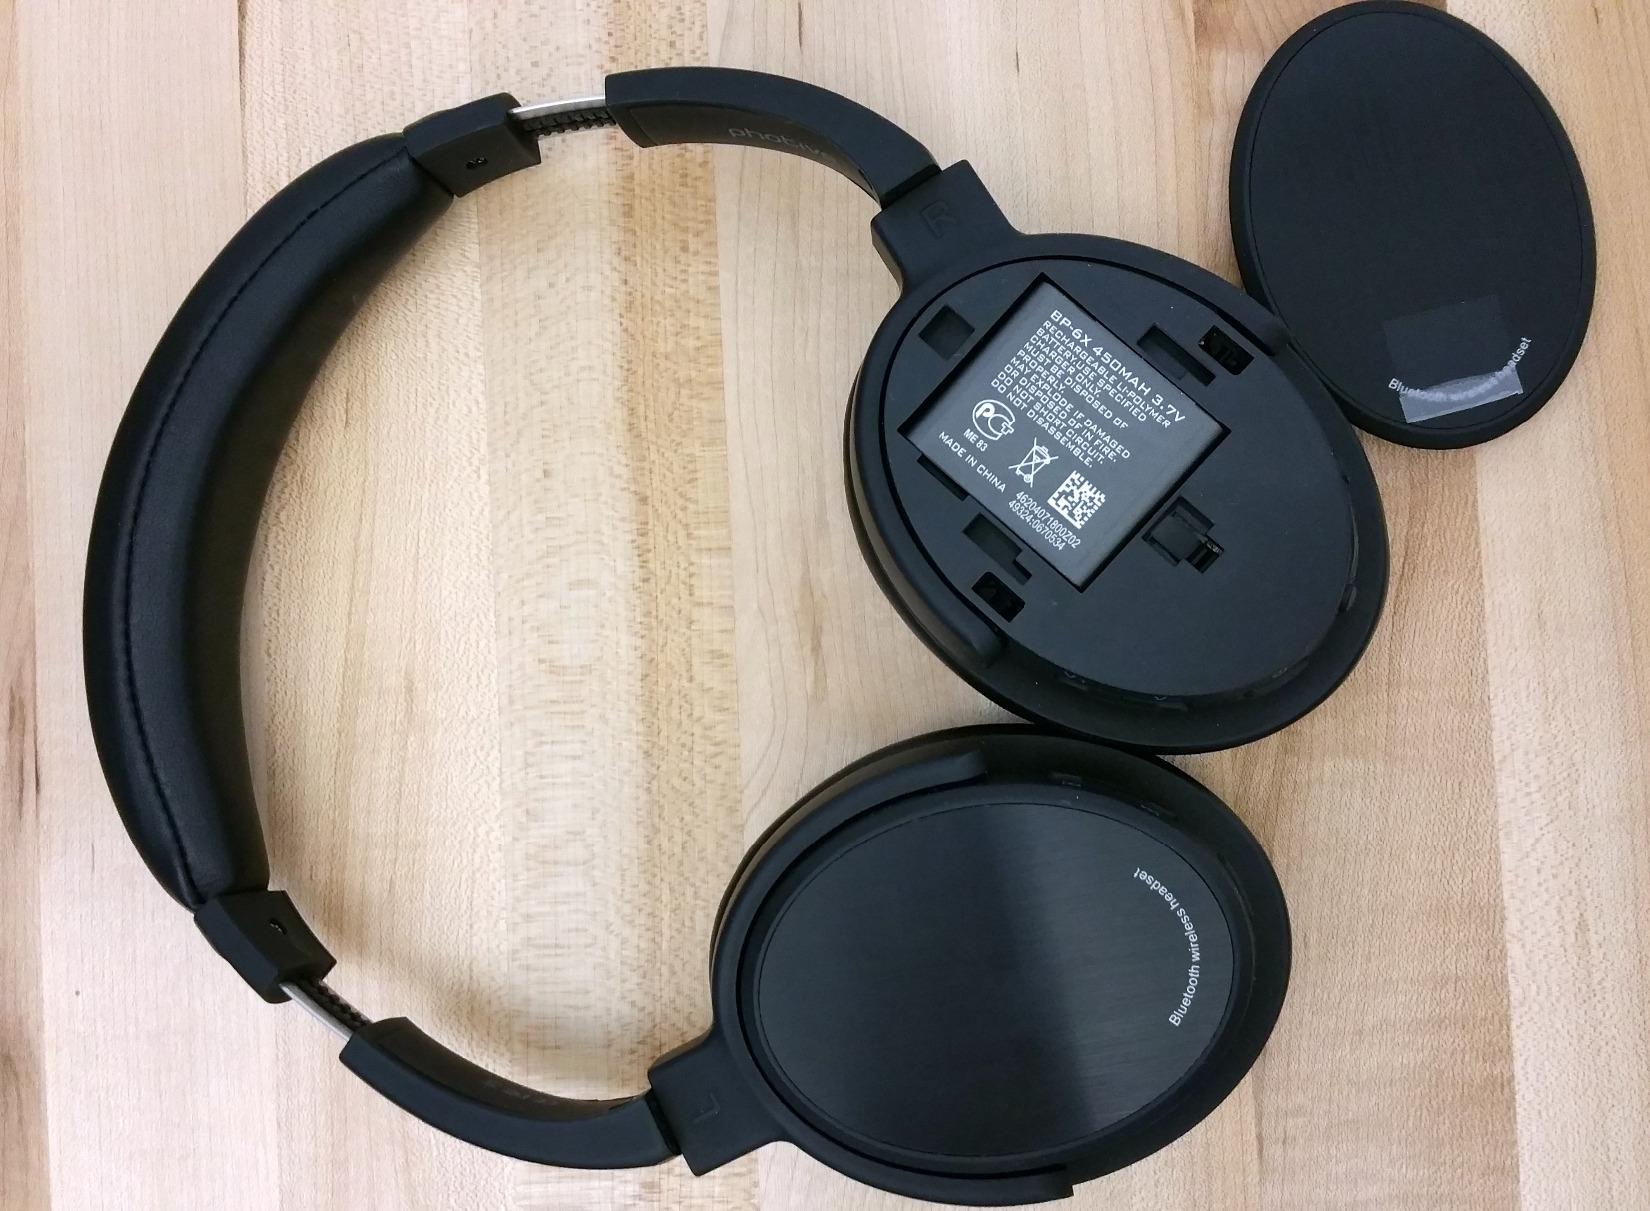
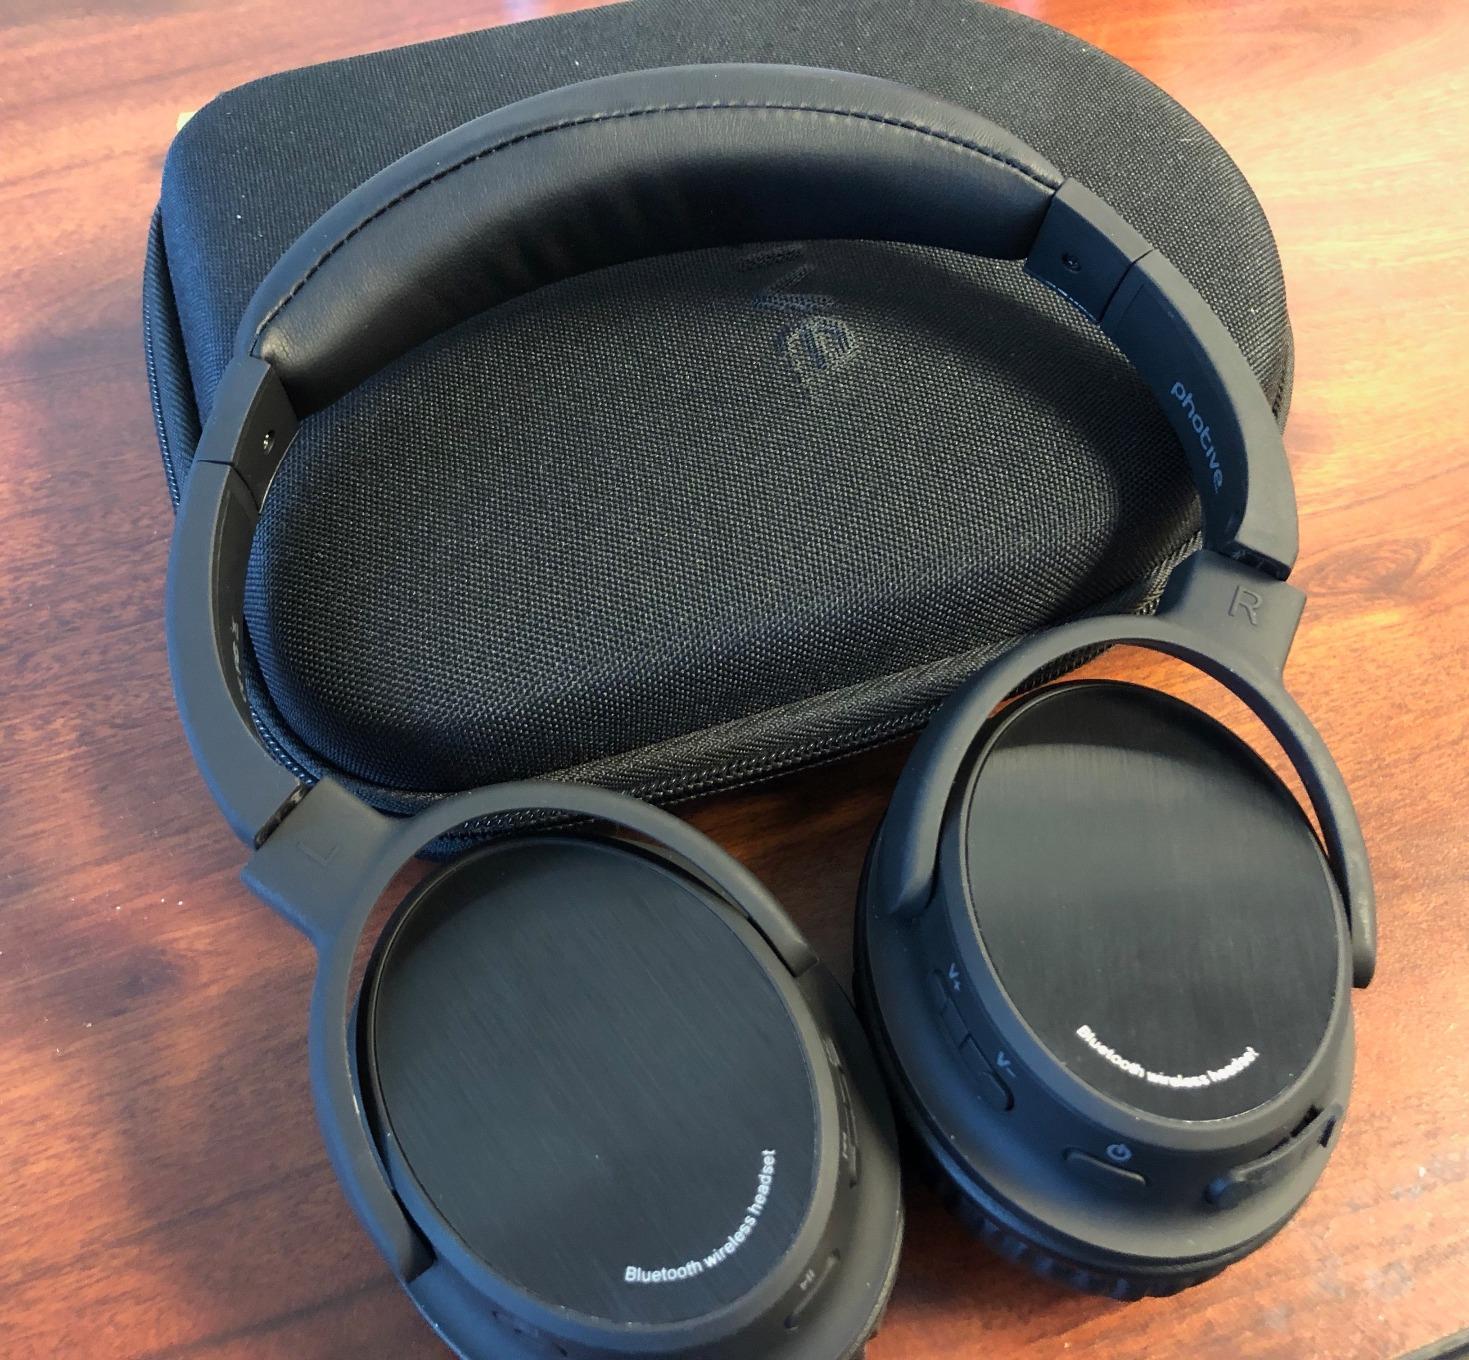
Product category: headphones
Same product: yes